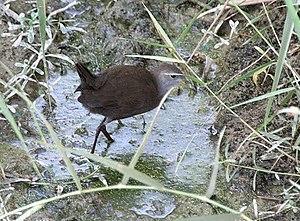
Le Râle akool est une espèce d'oiseaux de la famille des Rallidae.